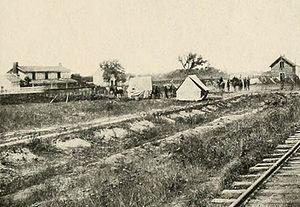
La première bataille de Rappahannock Station est en fait une série d'escarmouches sur les berges de la Rappahannock, dans les comtés de Culpeper et Fauquier, pendant la Campagne de Virginie Septentrionale.
Premier conflit total de l'ère moderne, la guerre de Sécession met en exergue le rôle déterminant que les chemins de fer joueront dans les conflits à venir, en particulier dans le domaine de la logistique et du transport de troupes. Le réseau particulièrement bien développé du Nord est d'un précieux secours pour le soutien logistique des opérations lointaines de l'armée de l'Union, tandis que les lacunes du réseau confédéré - dues principalement au faible niveau de développement industriel des États sécessionnistes - contribuent pour une bonne part à la défaite du Sud. Les deux camps comprennent d'emblée l'importance de cette nouvelle technologie dans la guerre moderne et consacrent d'importants moyens en hommes et en matériels à la destruction des réseaux ennemis et à la protection, la maintenance et le développement de leurs propres chemins de fer. Tout au long du conflit, de nombreux combats ont ainsi les lignes, des dépôts ou des nœuds ferroviaires pour enjeux et objectifs.